The Bachelorette (American TV series) season 5

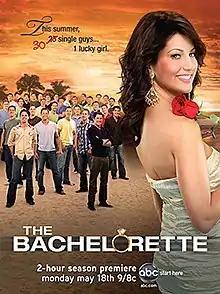
Promotional poster

The fifth season of the ABC reality television series "The Bachelorette" began on May 18, 2009, with a two-hour premiere. The show features 29-year-old Jillian Harris, an interior designer from Peace River, Alberta, Canada. Harris is the first Canadian "Bachelorette" in the American franchise. She finished in third place on season 13 of "The Bachelor" featuring Jason Mesnick.